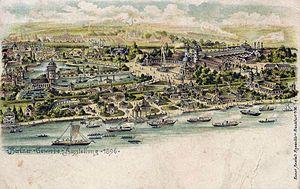
La grande exposition industrielle de Berlin est une exposition non reconnue par le Bureau International des Expositions qui se tient dans le parc de Treptow de Berlin, en 1896.